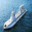
Label: ship